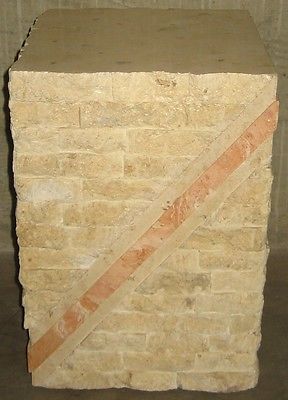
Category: table